Ernest Ramme

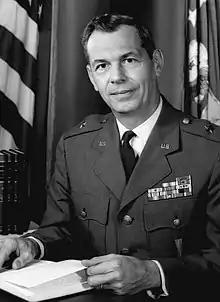
General Ernest Lester Ramme in 2010

Ernest Lester Ramme (31 August 1916 – 21 April 2004) was a United States Army and United States Air Force officer with a career spanning thirty years.